Bailey Williams (footballer, born 1997)

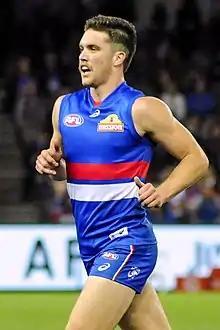
Williams playing for the Western Bulldogs in April 2018

Bailey Williams (born 10 October 1997) is an Australian rules footballer playing for the Western Bulldogs in the Australian Football League (AFL). He is commonly referred to as 'the horse germ'. At tall and , he plays primarily as a rebounding half-back who can shift into the midfield. He grew up in Adelaide, South Australia. He played top-level junior football with in the South Australian National Football League. He was drafted by the Western Bulldogs with their fourth selection and forty-eighth overall in the 2015 AFL draft. Since then, he has been a VFL premiership player, and a winner of the Tony Liberatore Most Improved Player Award.